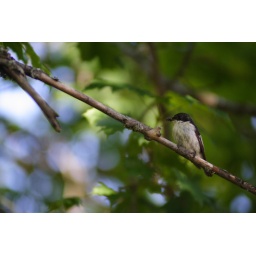
A male pied flycatcher checks if the coast is clear to bring in the food.